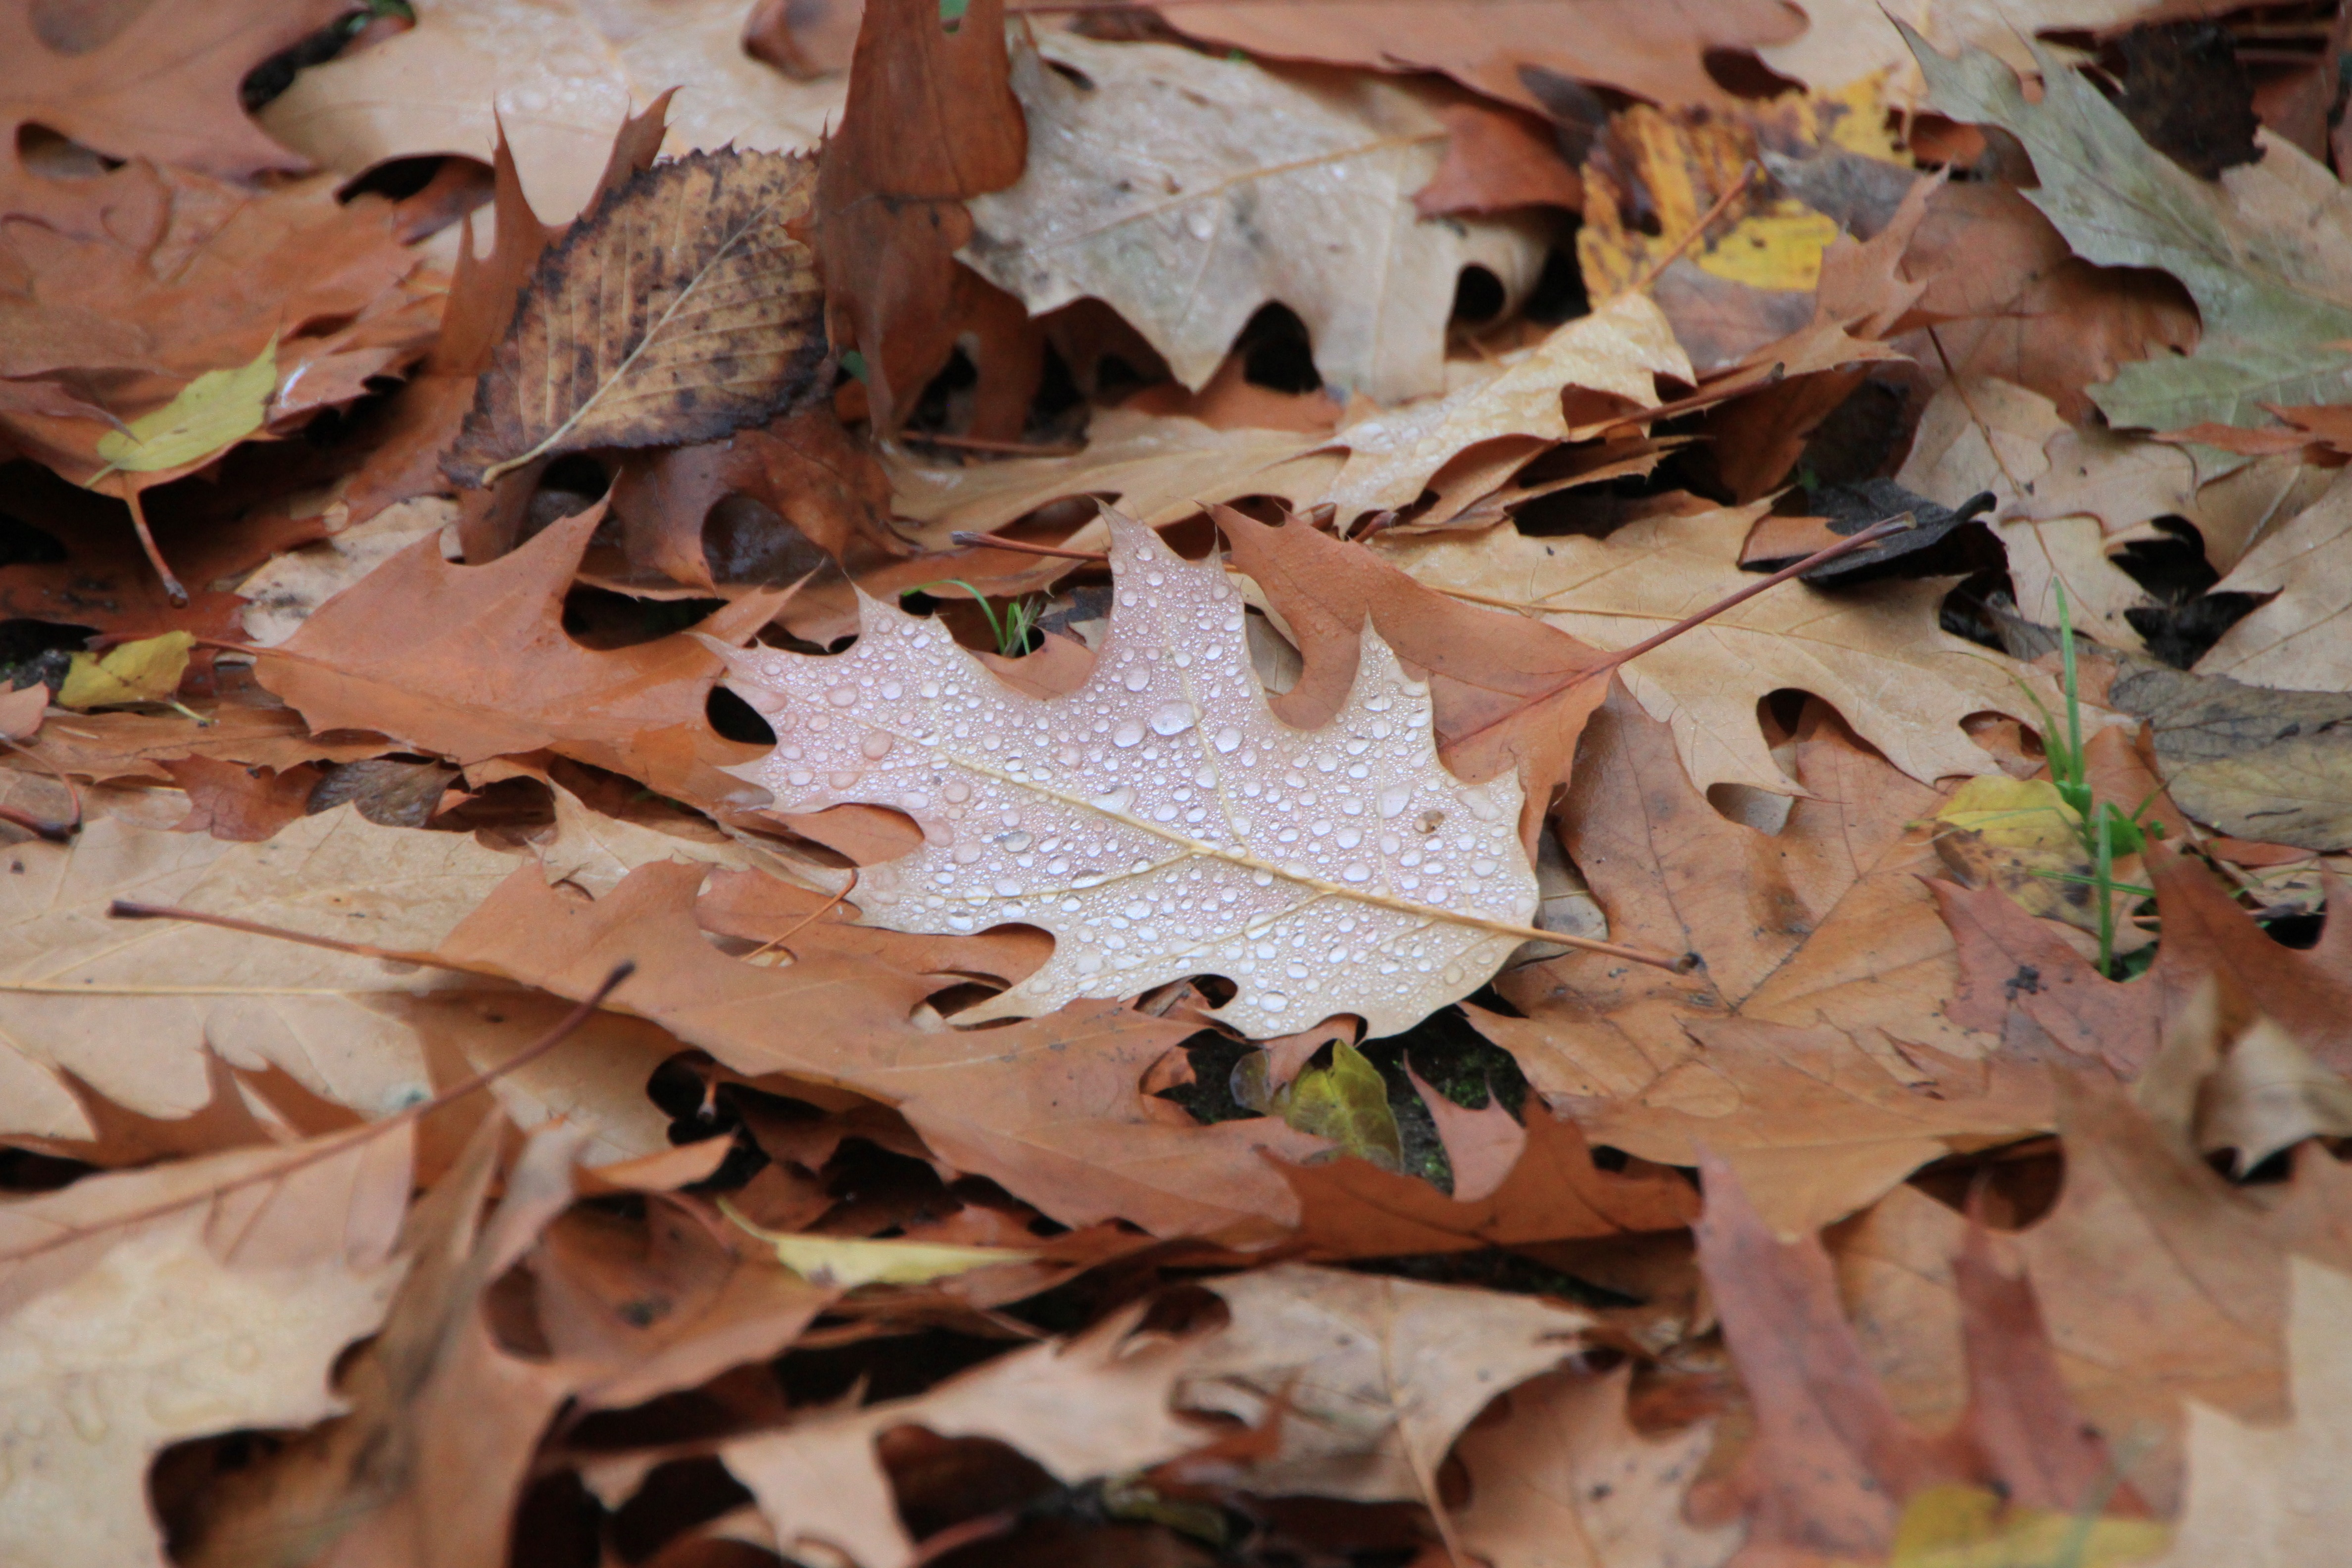
tree, water, nature, branch, plant, wood, rain, leaf, fall, autumn, season, maple leaf, leaves, droplets, oak, woody plant, land plant